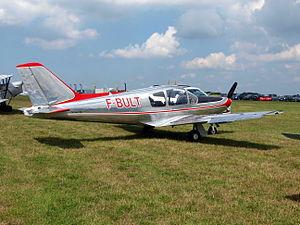
Le jeudi 7 mai 1959 est le 127ᵉ jour de l'année 1959.